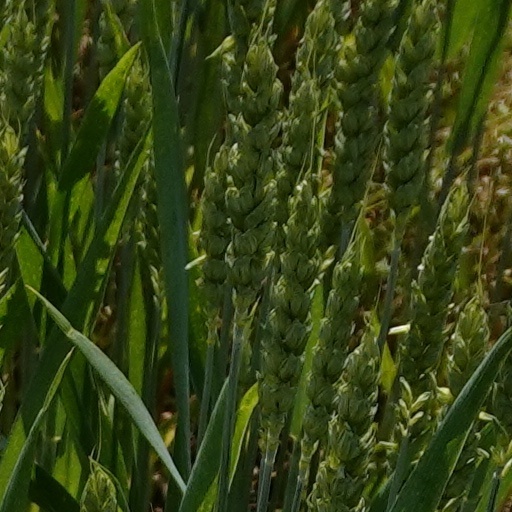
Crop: wheat